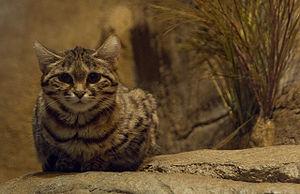
Le Chat à pieds noirs, parfois Chat aux pattes noires, est une espèce de félins sauvages, d'allure trapue au pelage tacheté. Son nom lui vient de ses soles plantaires recouvertes de poils noirs qui le protègent du sol brûlant du désert. Pesant en moyenne moins de deux kilogrammes, c'est l'un des plus petits félins au monde et le plus petit d'Afrique.